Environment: real
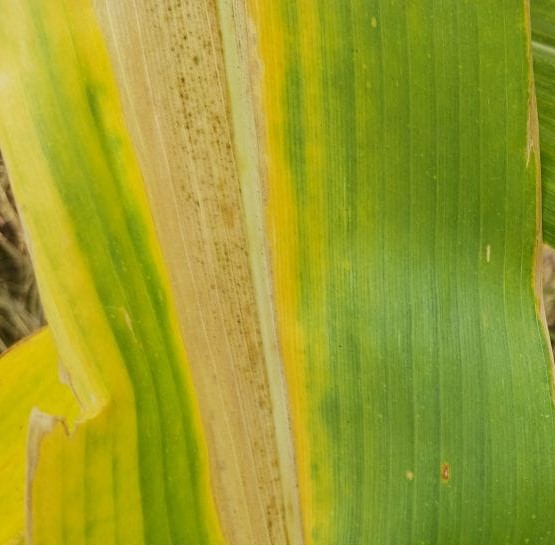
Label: nitrogen_deficiency